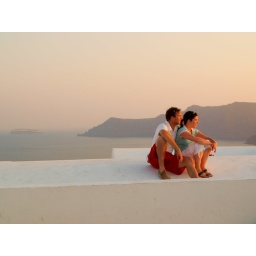
My brother and girlfriend looking at the sunset on the roof of a typical white house in Oia, Santorini, Greece